List of airports in Fiji

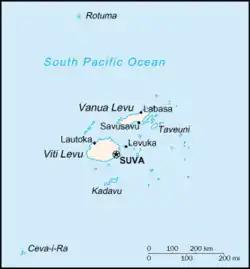
Map of Fiji

Fiji, officially the Republic of the Fiji Islands, is an island nation with an approximate population of 920,000, in the South Pacific Ocean about north of New Zealand's North Island. Its immediate neighbors are Vanuatu to the west, New Caledonia to the southwest, New Zealand's Kermadec to the southeast, Tonga to the east, Wallis and Futuna to the northeast and Tuvalu to the north. The country comprises an archipelago of more than 332 islands, of which 110 are permanently inhabited, and more than 500 islets, amounting to a total land area of about . The two major islands, Viti Levu and Vanua Levu, account for 87% of the population of almost 850,000. Fiji's capital and largest city is Suva, located on Viti Levu. Its major partners are Australia, New Zealand, United States, China, Japan, South Korea, India and other nations for its dependence of importation and exportation.